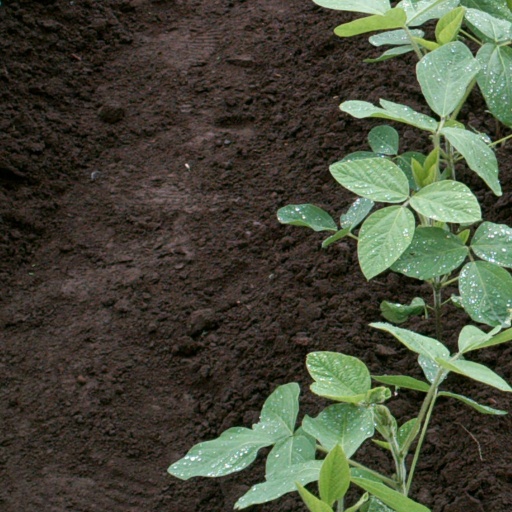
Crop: soybean